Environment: real
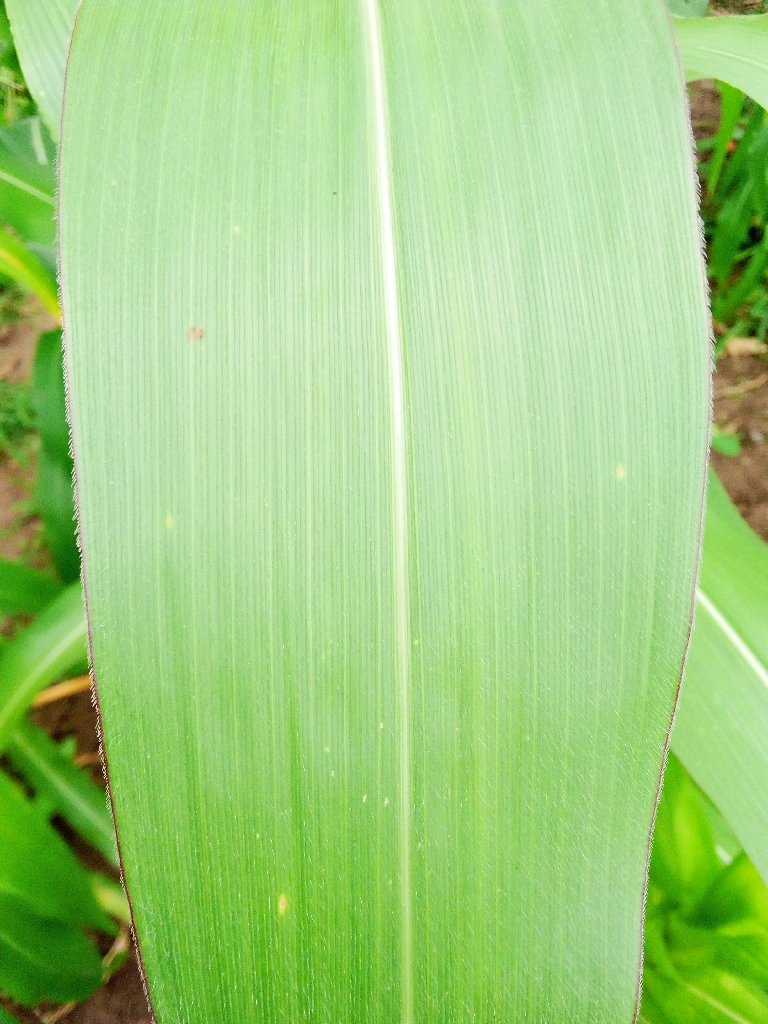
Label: healthy